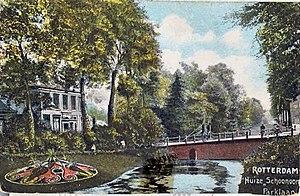
Le Scheepvaartkwartier, en français le Quartier maritime, nommé aussi Nieuwe Werk, est un quartier de l'arrondissement de Rotterdam-Centre. Le projet est conçu en 1840 par l'architecte néerlandais Willem Nicolaas Rose.